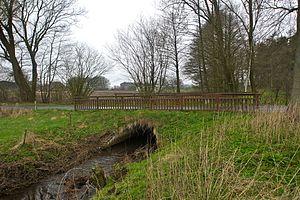
Langeln, Allemagne: Pont sur la Krückau près du marais du Vossmoor